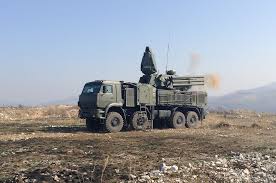
Label: Air Defense